Maciej Kot

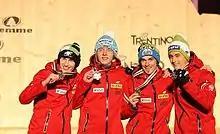
Poland with bronze medals of the 2013 World Championship in team: with Stoch, Kubacki and Żyła.

In individual competitions at FIS Nordic World Ski Championships 2013 took 11th place on the normal hill and 27th on the large hill. On March 2, 2013 he won there a bronze medal in team competition with teammates: Kamil Stoch, Dawid Kubacki, Piotr Żyła. The primary outcome of the competition his team took fourth place, but after re-counting the scores because of Thomas Morgenstern, who noticed a mistake in the points and at the request of the Germans, they finished in third place (Norway was in front of the Polish, but Bardal's jump was badly counted).